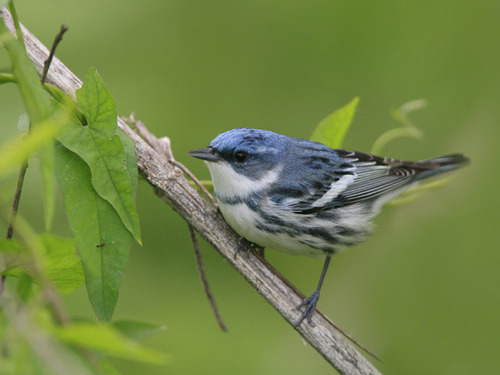
a small bird with a blue crown, white belly and throat, grey wings, and a short grey beak.
small blue bird with black, blue and white striped tail and white belly.
this bird has a short small bill, a light blue crown, and a white throat.
a small bird with blue and white striped breast, blue wings with white and black wingbars, and a blue crown.
this bird has a white belly and throat with a black wing and a blue head.
this bird is blue with grey and has a very short beak.
this bird is spotted white and black in color, with a black beak.
this bird has wings that are blue and has a white belly
this bird has wings that are blue and has a white bellya small blue feathered bird with long feet and a short bill
Species: Cerulean Warbler